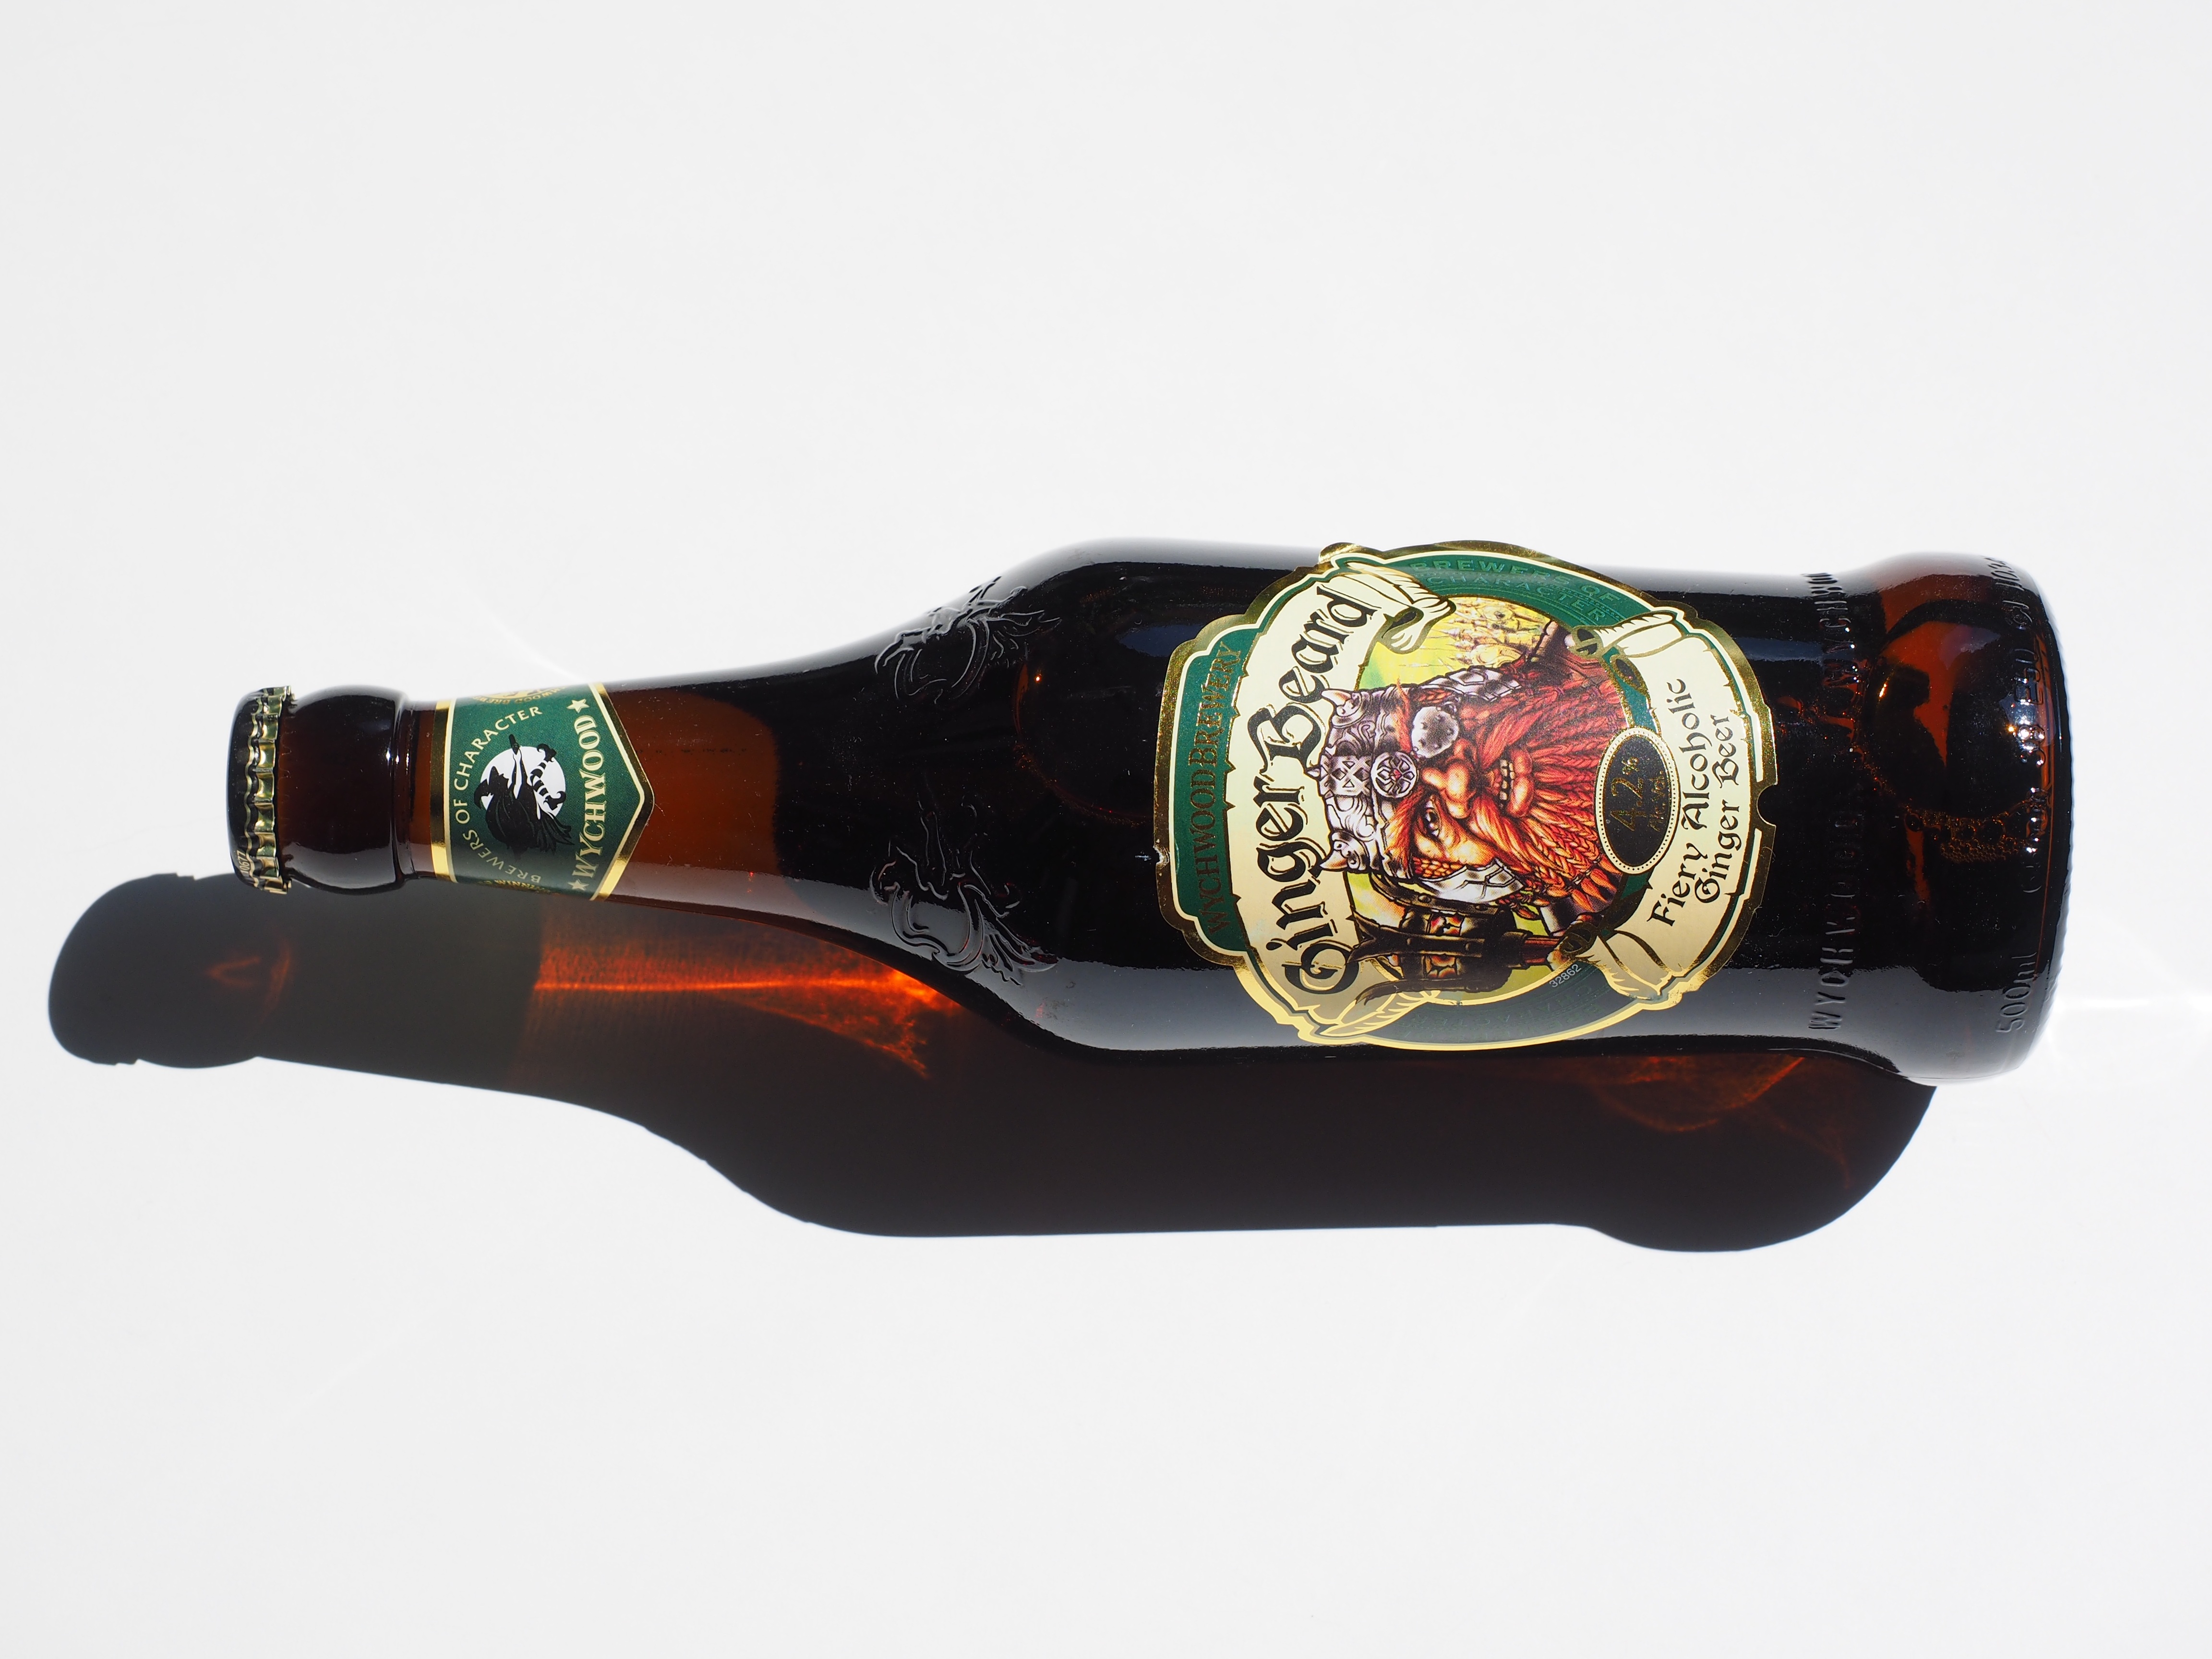
glass, brown, drink, bottle, beer, alcohol, wine bottle, glass bottle, beer bottle, ginger beard beer, ginger beard